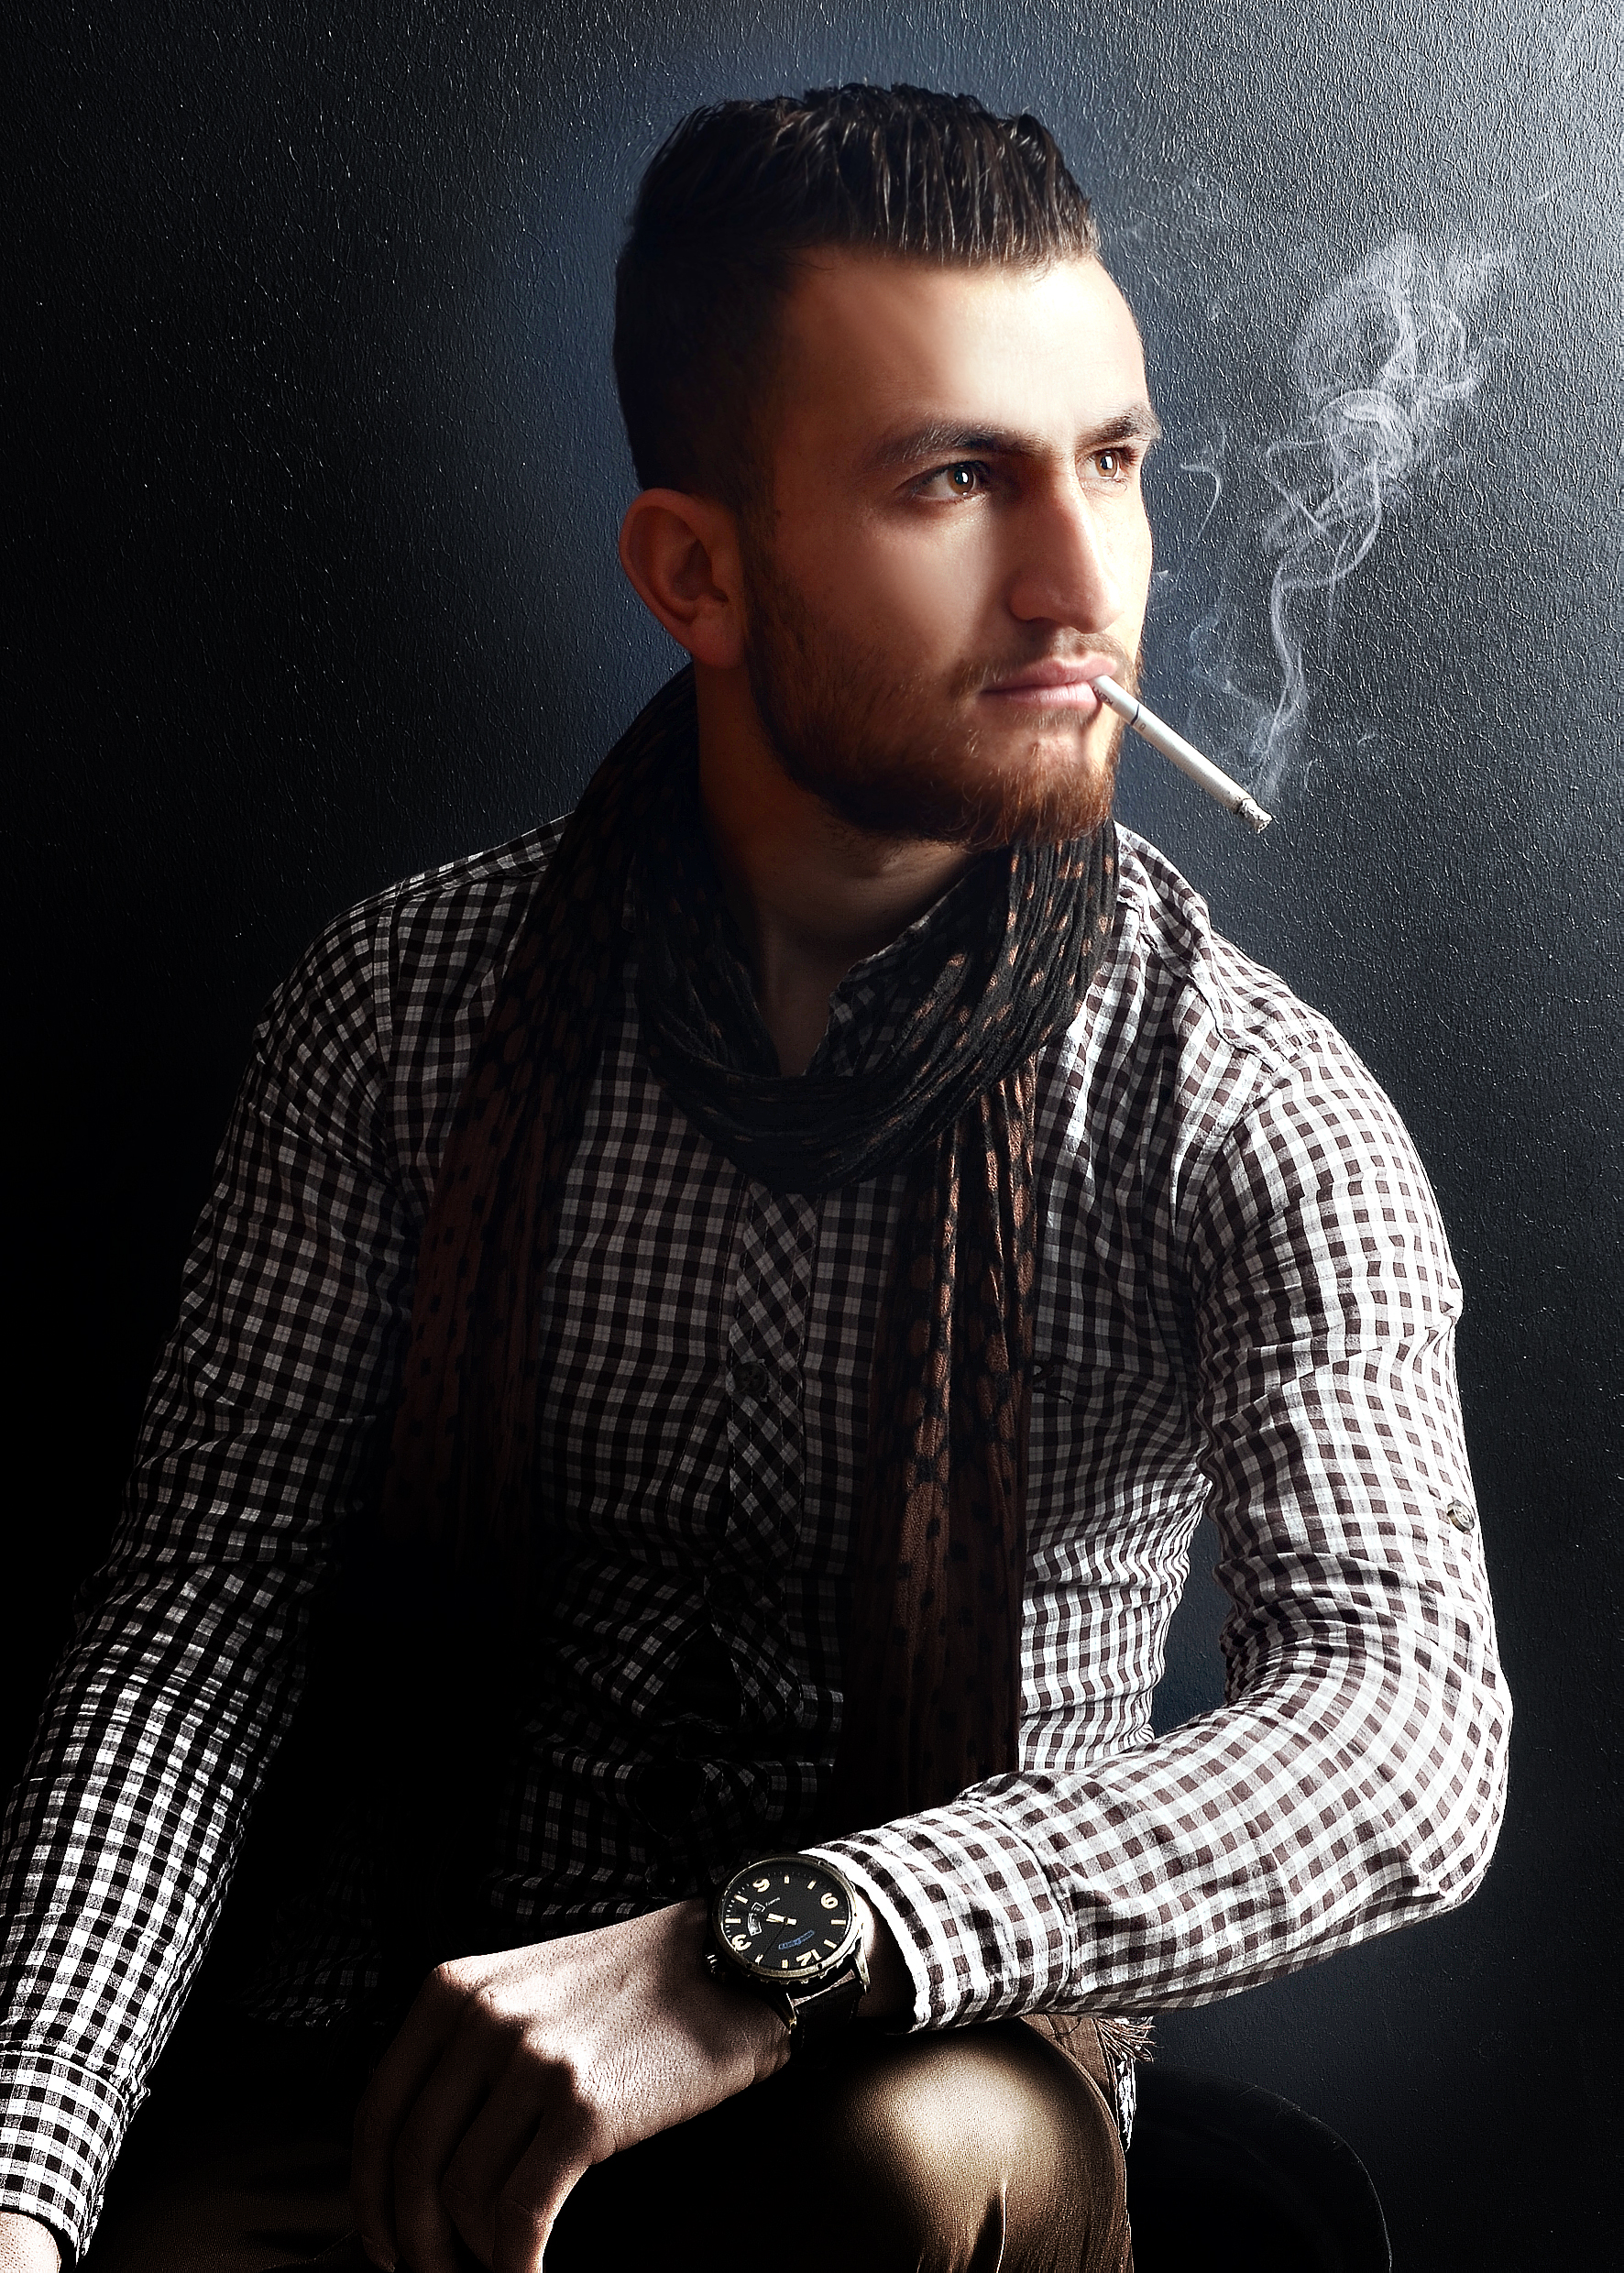
smoke, man, facial hair, music artist, beard, gentleman, human, model, microphone, neck